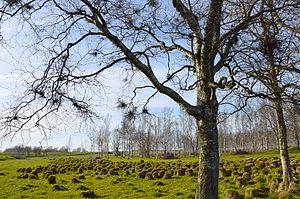
Osmussaar est une île d'Estonie, dans le golfe de Finlande, au nord-ouest du pays.